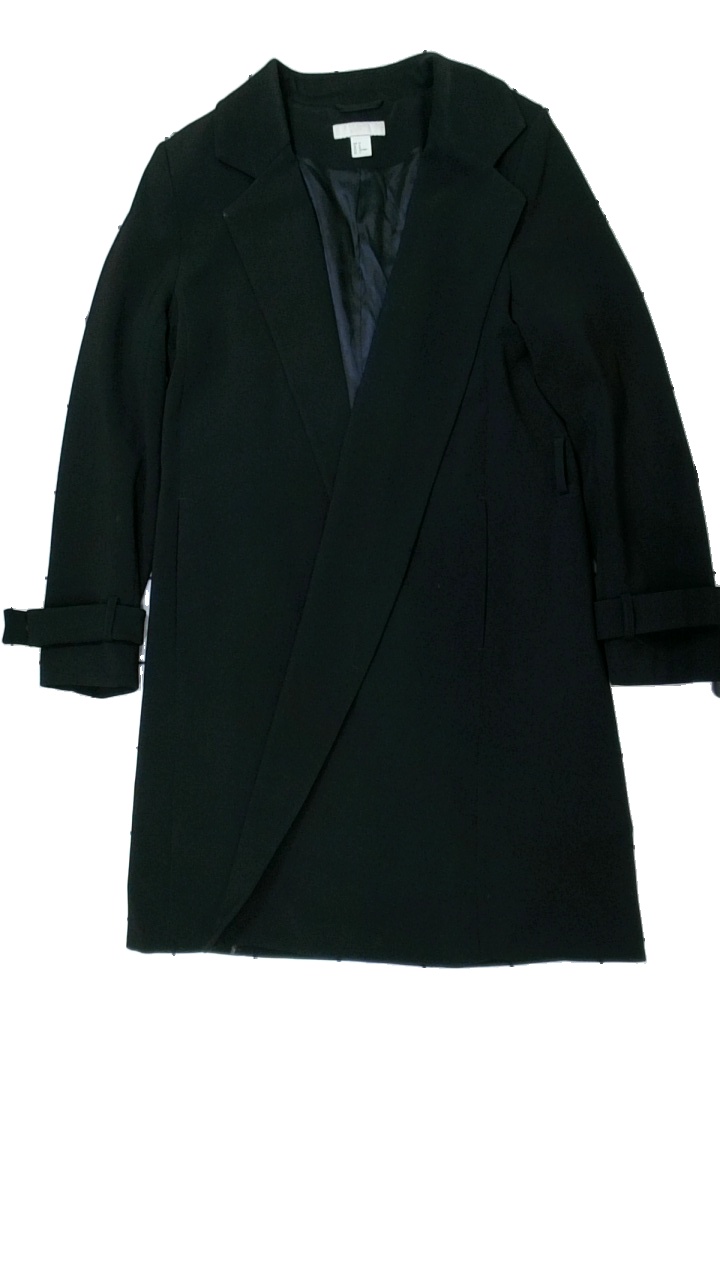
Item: Jacket (Ladies)
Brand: H&m
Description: svart rock, fläckar längst ner
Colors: Black
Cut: Regular
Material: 100% polyester
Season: All
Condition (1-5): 3
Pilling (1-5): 5
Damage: fläckar
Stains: Major
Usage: Export
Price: <50